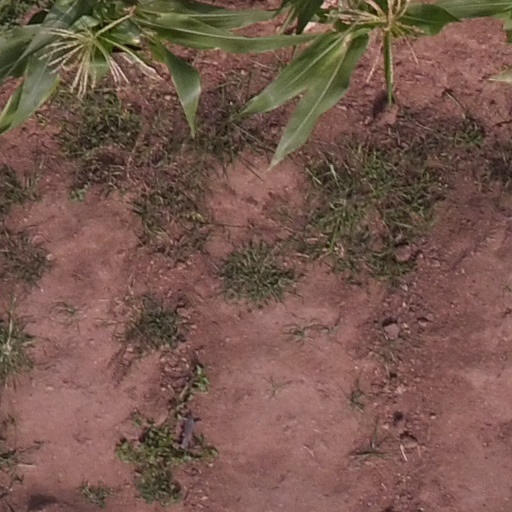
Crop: maize; corn